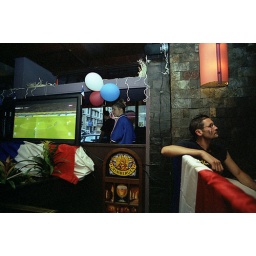
fans in a paris bar watch france play italy in the world cup final on july 9, 2006